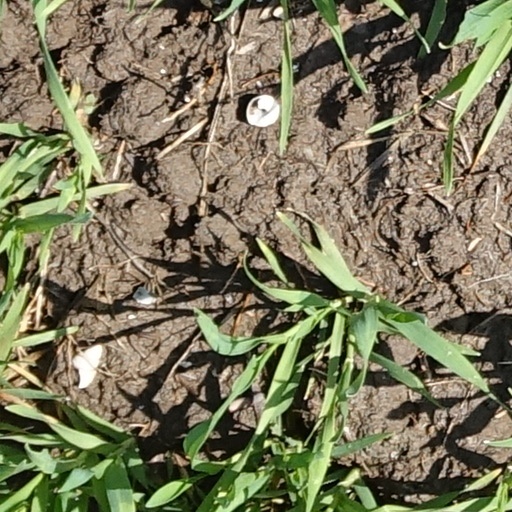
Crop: wheat